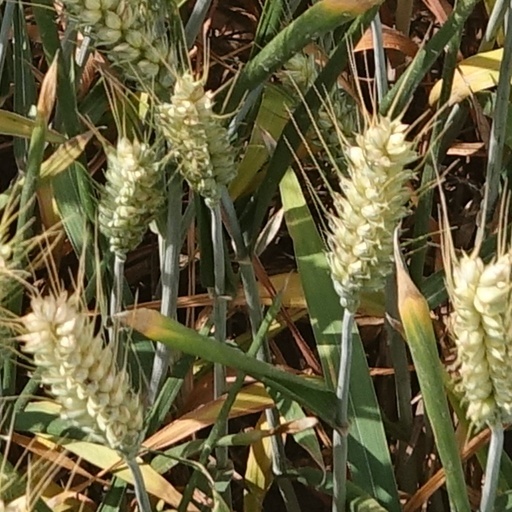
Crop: wheat